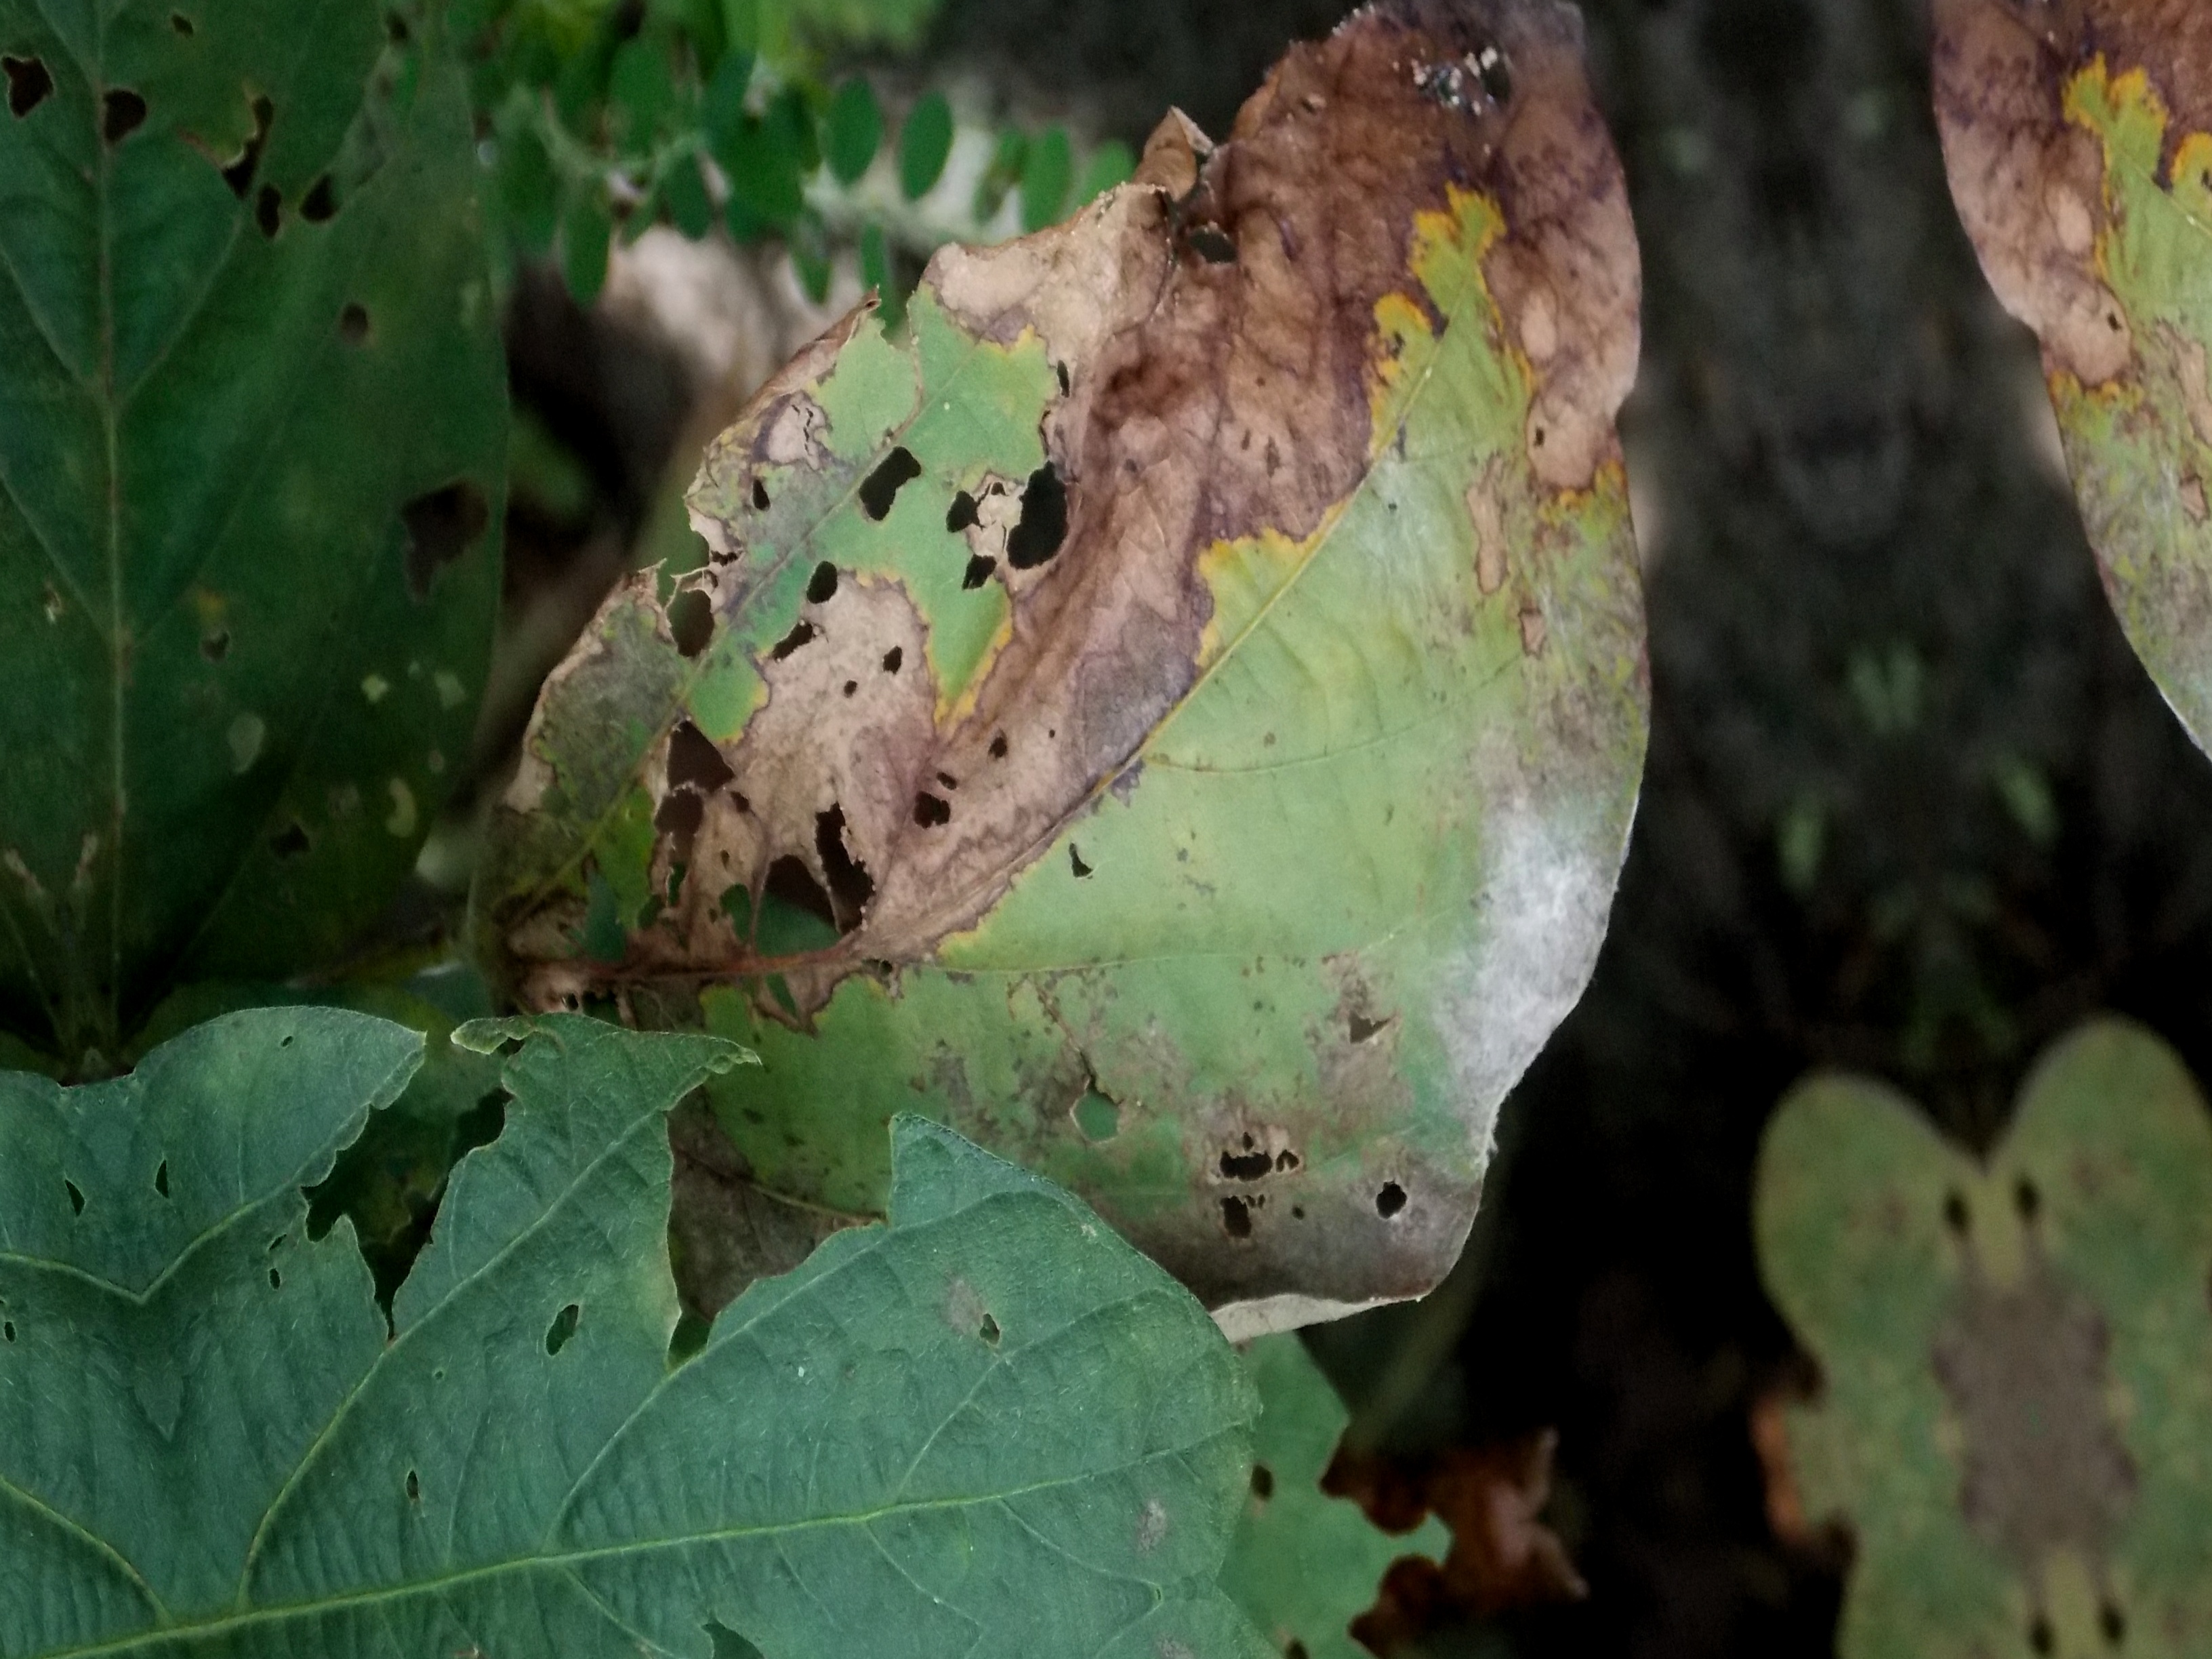
Label: Disease